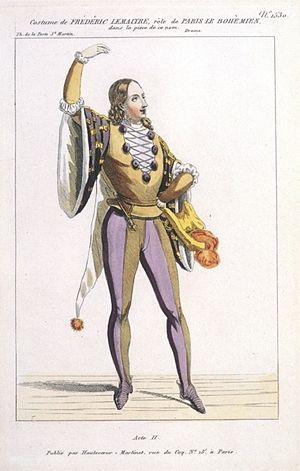
Antoine Louis Prosper Lemaître, dit Frédérick Lemaître, né au Havre le 29 juillet 1800 et mort à Paris le 26 janvier 1876, est un acteur français. Il fut l’un des plus célèbres acteurs du Boulevard du crime.
Joseph Bouchardy, né en mars 1810 à Paris et mort le 28 mai 1870 à Châtenay, est un dramaturge et graveur français, connu pour ses mélodrames populaires aux intrigues compliquées.